Medway watermills (middle tributaries)

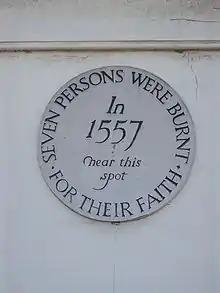
The plaque to the martyrs

This was a corn mill; the building survives today converted to a dwelling, devoid of machinery except the sack hoist. It was marked on Bugden's map of 1795 and the surviving building dates from c. 1812